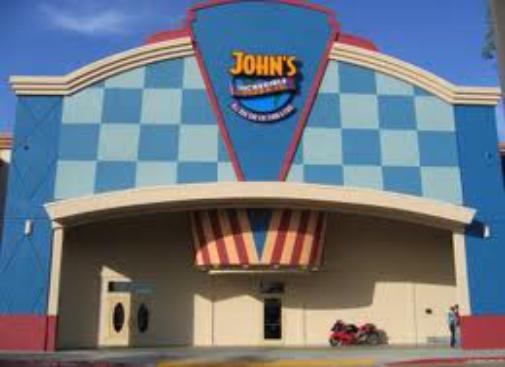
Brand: John's Incredible Pizza
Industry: Food